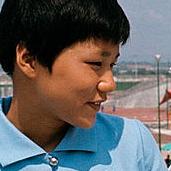
Age: 12